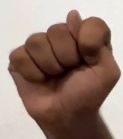
ASL sign: T